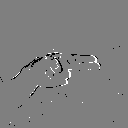
ASL letter: h